Self-publishing

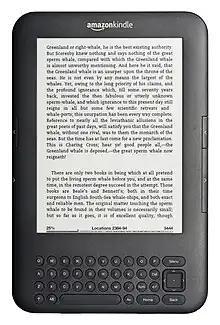
An Amazon Kindle.

The Espresso Book Machine (a POD device) was first demonstrated at the New York Public Library in 2007. This machine prints, collates, covers, and binds a single book. It is in libraries and bookstores throughout the world, and it can make copies of out-of-print editions. Small bookstores sometimes use it to compete with large bookstore chains. It works by taking two pdf files, one for the text and one for the cover, and then prints an entire paperback book in a matter of minutes, which then drops down a chute.